Christchurch, Virginia

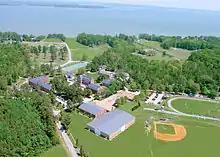

Christchurch is an unincorporated community in Middlesex County, Virginia, United States. Christchurch is located on Virginia State Route 33 southeast of Urbanna. Christchurch has a post office with the ZIP Code 23031.